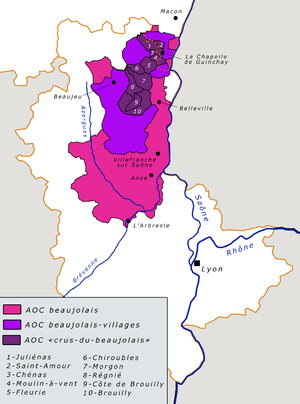
Beaujolais
Vinområdet Beaujolais. Et mindre område vest for Lyon Coteaux du Lyonnais mangler på dette kort.
Beaujolais er en fransk rødvin. Navnet på vinen kommer fra navnet på vindistriktet og appellationen Beaujolais, som er den sydligste del i området Bourgogne i Frankrig. I Beaujolais fremstilles mest rødvin, men én procent af produktionen er hvidvin.